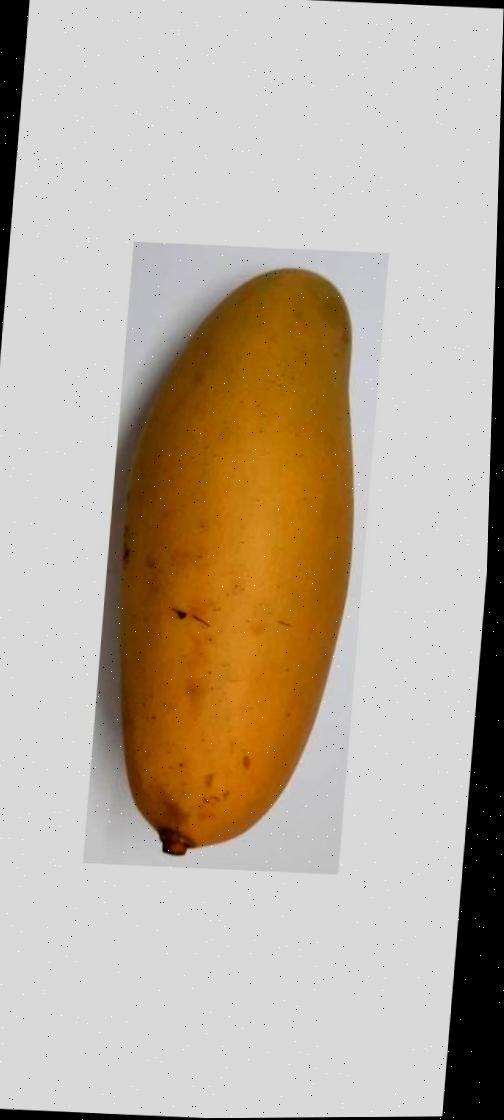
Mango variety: Banana Mango